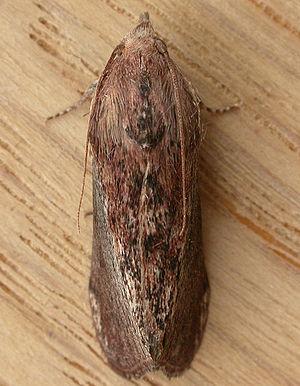
Galleria_mellonella - Fausse teigne de la cire
La Fausse teigne de la cire est une espèce de lépidoptères de la famille des Pyralidae vivant en Europe. Elle est aussi appelée « gallérie » en France. C'est la seule espèce du genre Galleria.
Les organismes dégradant le plastique sont une source d'intérêt de la part de la communauté scientifique face à l'accumulation préoccupante des déchets en matière plastique notamment dans les océans.